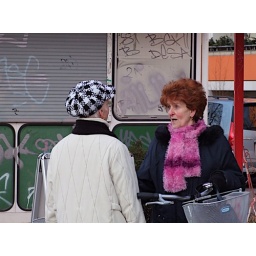
chat in pink and red